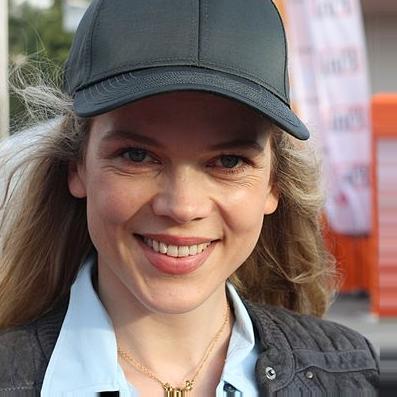
Age: 37